Turbojugend

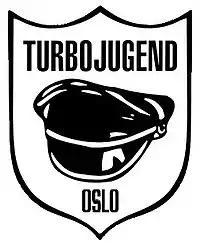
The original Turbojugend logo from 1995

Turbojugend, sometimes shortened to TJ, is the international fan club of the Norwegian rock band Turbonegro. A Turbojugend member can be recognised by their specially-made denim jackets with the Turbonegro logo and "Turbojugend [name of chapter]" stitched on the back. The logo of Turbojugend Oslo can be found on almost every album Turbonegro has made. There are more than 2300 Turbojugend chapters worldwide, with Turbojugend Oslo and Turbojugend St. Pauli believed to be the largest chapters.